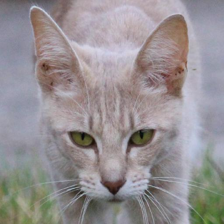
Label: animals